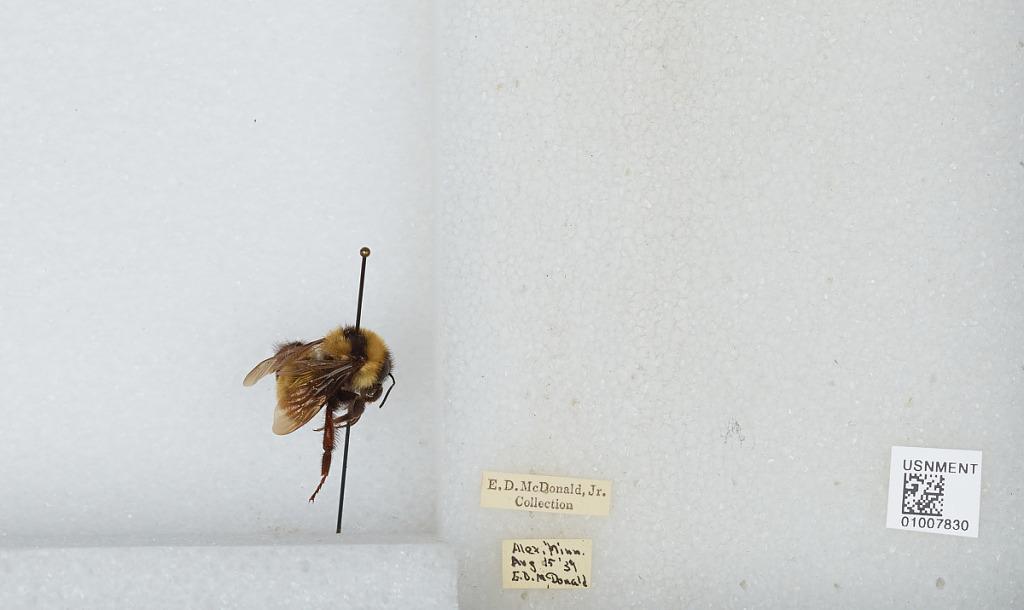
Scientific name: Bombus (Fervidobombus) fervidus fervidus (Fabricius)
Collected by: E. McDonald
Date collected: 1939-8-15
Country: United States
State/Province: Minnesota
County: Douglas
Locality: Alexandria
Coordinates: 45.8853, -95.3772